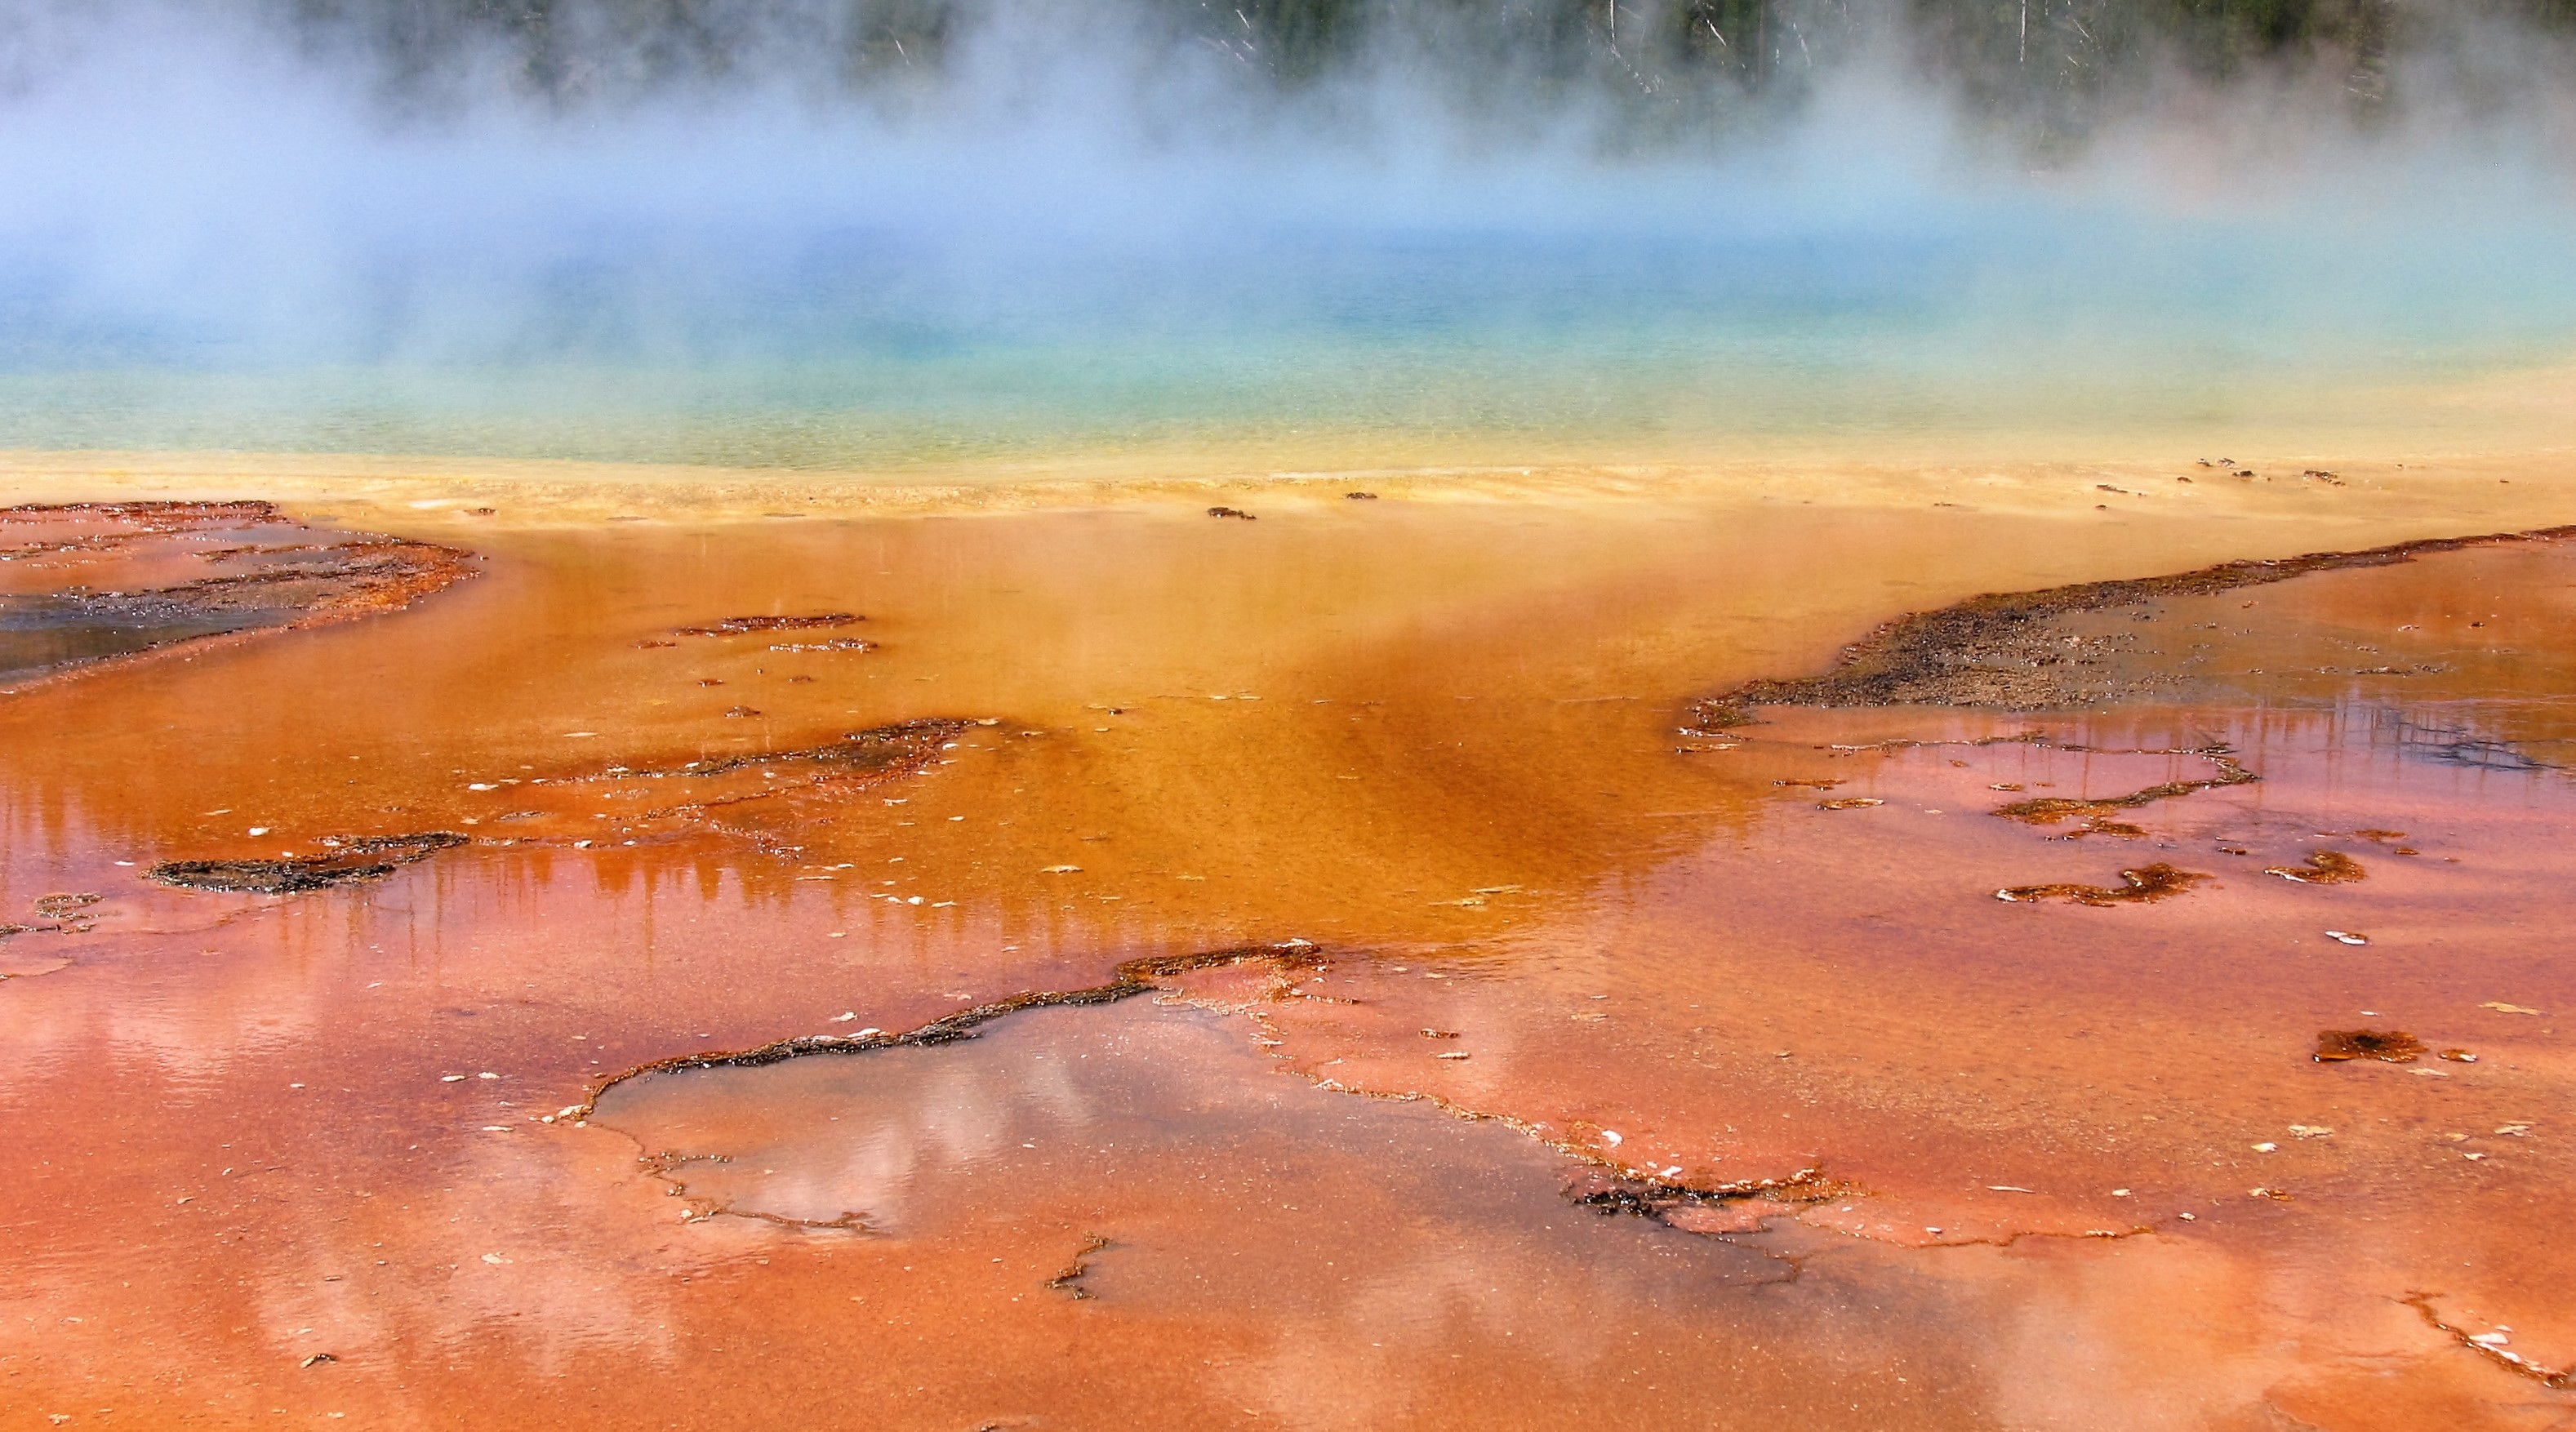
landscape, sea, water, marsh, wilderness, sunrise, morning, shore, wave, dawn, spring, reflection, material, painting, grand, wetland, geyser, prismatic, landform, watercolor paint, natural environment, geographical feature, atmospheric phenomenon